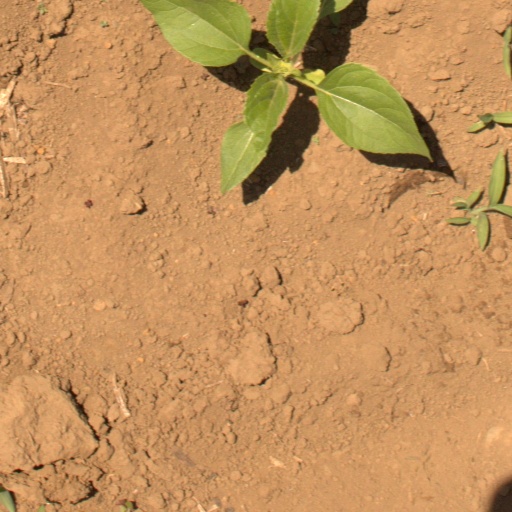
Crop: Jerusalem artichoke